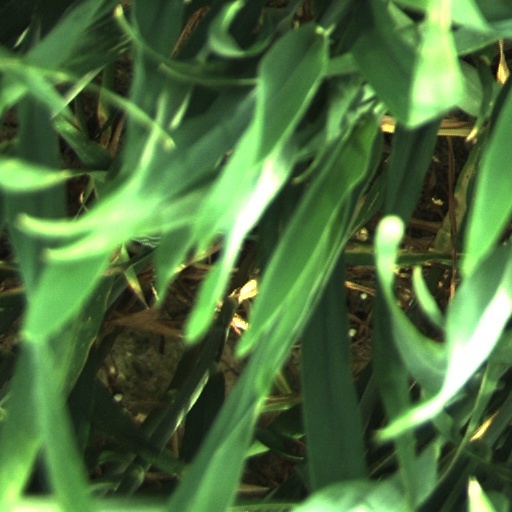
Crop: wheat